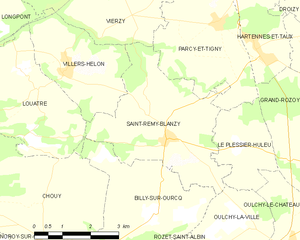
Carte des communes françaises: Saint-Rémy-Blanzy